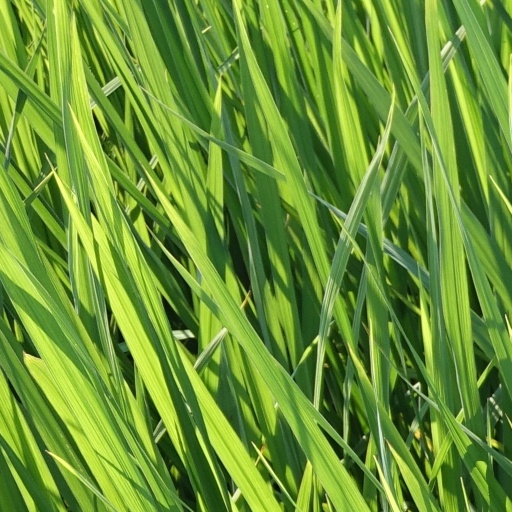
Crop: rice